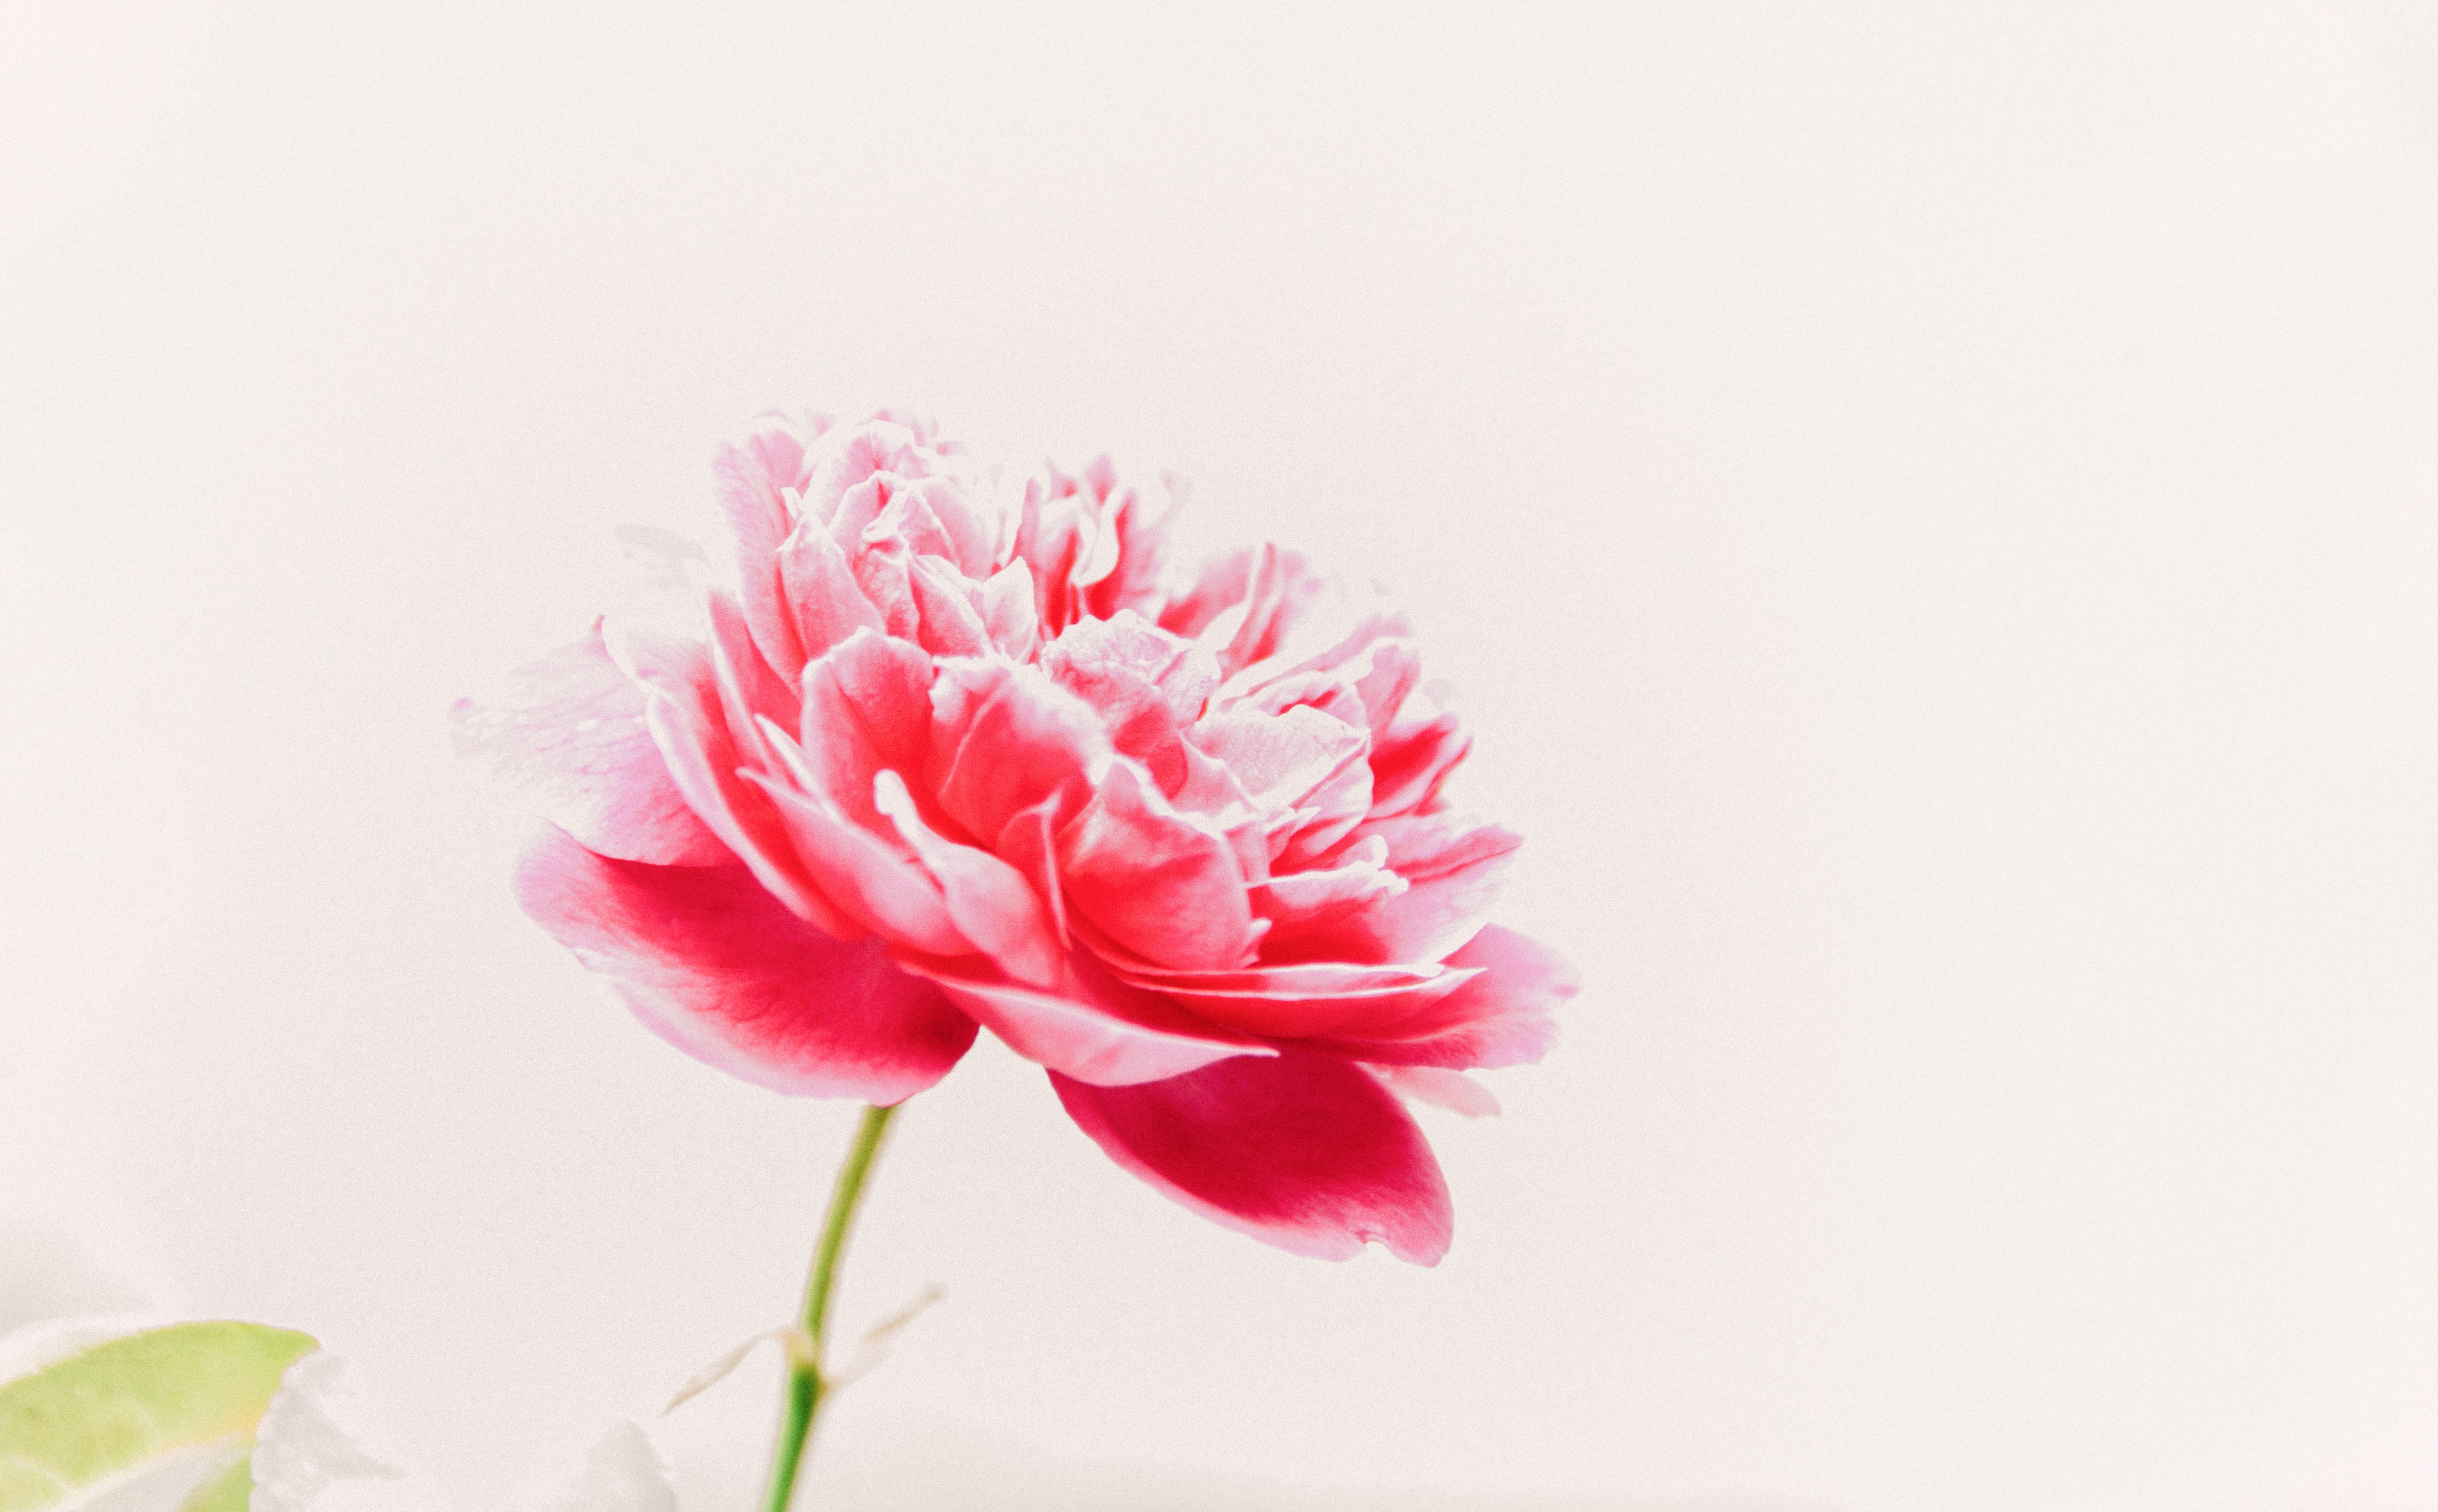
flower, flowering plant, pink, petal, plant, common peony, peony, botany, Chinese peony, cut flowers, carnation, pink family, plant stem, Saxifragales, wildflower